History of the Miami Marlins

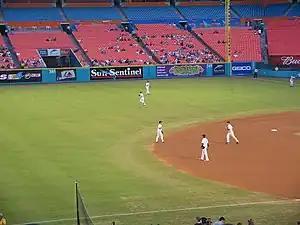
2006 Rebuilt Marlins taking the field in front of a sparse crowd. "(counter clockwise)" Hermida, Ross, Uggla, Ramírez, and Willingham

At the start of the year, the Marlins had a team salary close to $21 million. Not only was it the lowest team salary in all of MLB, but New York Yankees third baseman Alex Rodriguez alone made more money than the entire Marlins team. The Marlins made MLB history when they started six rookies in their Opening Day lineup. Sporting the league's youngest team, the Marlins were predicted before the season to lose more than 100 games. Instead, the youthful squad greatly exceeded expectations, often in historical fashion. After getting off to an 11–31 start, the Marlins found themselves at 73–72 on September 12, making them the first team in the modern baseball era to improve to better than .500 after being as much as 20 games under .500. Also, for the first time in MLB history, four rookies topped double digits in wins: Josh Johnson, Scott Olsen, Ricky Nolasco and Aníbal Sánchez.